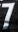
Number: 7